Phillipsburg Mall

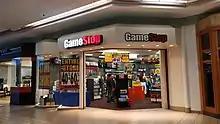
GameStop at Phillipsburg Mall prior to the mall's demolition, January 2020

Mason Asset Management President Elliot Nassim said in March 2019 that the property "...is better suited as something other than a mall." Throughout 2019, many stores in the mall closed, including AT&T, Gold's Gym, H&M, Victoria's Secret, and others. On December 23, 2019, the remaining tenants of Phillipsburg Mall received lease termination notifications, informing them they had 30 days to vacate the mall. As of July 2020, the interior mall was shuttered.